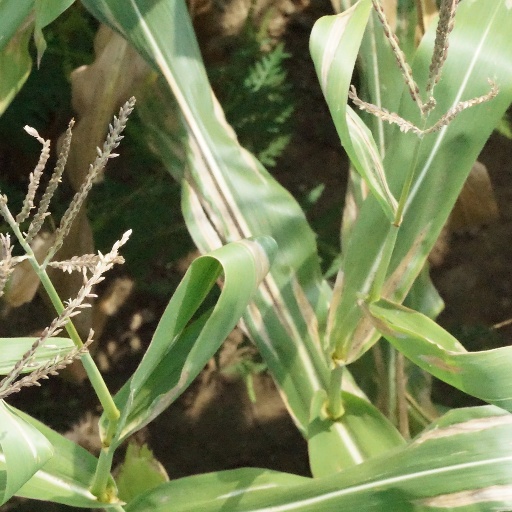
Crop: maize; corn